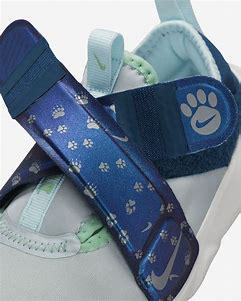
Brand: Nike
Model: Flex Advance